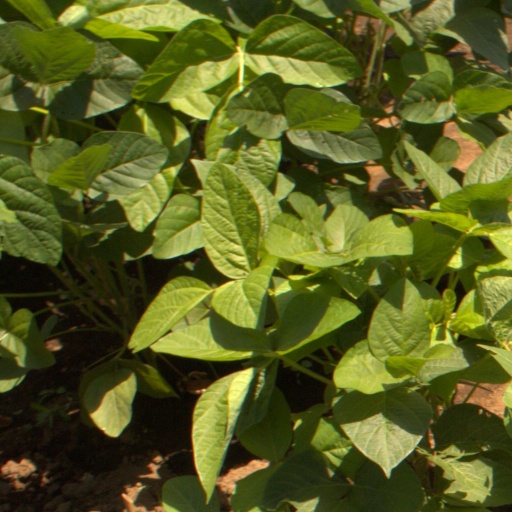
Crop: soybean